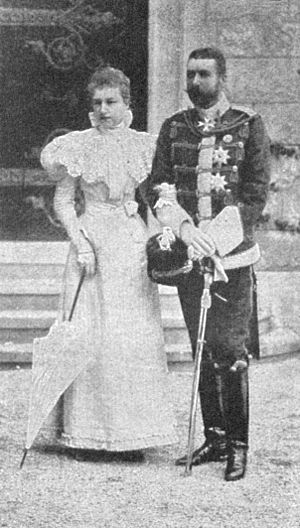
Ernst Günther 2. af Slesvig-Holsten-Sønderborg-Augustenborg / Familie
Hertug Ernst Günther og Hertuginde Dorothea i 1901.
Titulær hertug Ernst Günther 2. af Slesvig-Holsten-Sønderborg-Augustenborg var et medlem af fyrstehuset Slesvig-Holsten-Sønderborg-Augustenborg, og han var svoger til Wilhelm II., der blev Tysklands sidste kejser.